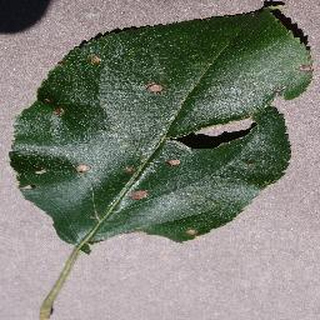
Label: apple_black_rot